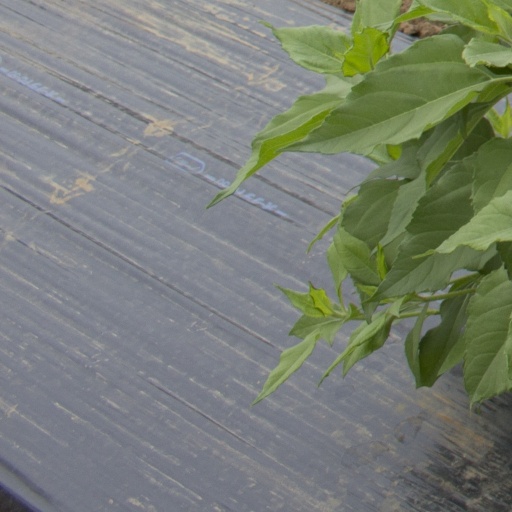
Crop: Jerusalem artichoke